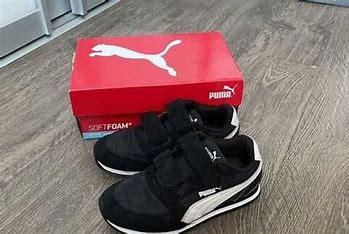
Brand: Puma
Model: 30